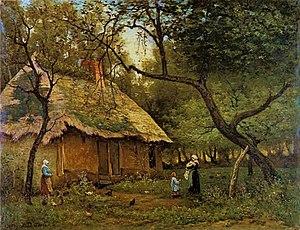
Masure à Saint-Léonard par Georges Diéterle, présenté au Salon de 1878.
Saint-Léonard est une commune française située dans le département de la Seine-Maritime en région Normandie.
Georges Pierre Diéterle né le 25 mars 1844 à Paris et mort le 30 juillet 1937 à Criquebeuf-en-Caux est un architecte et peintre français.